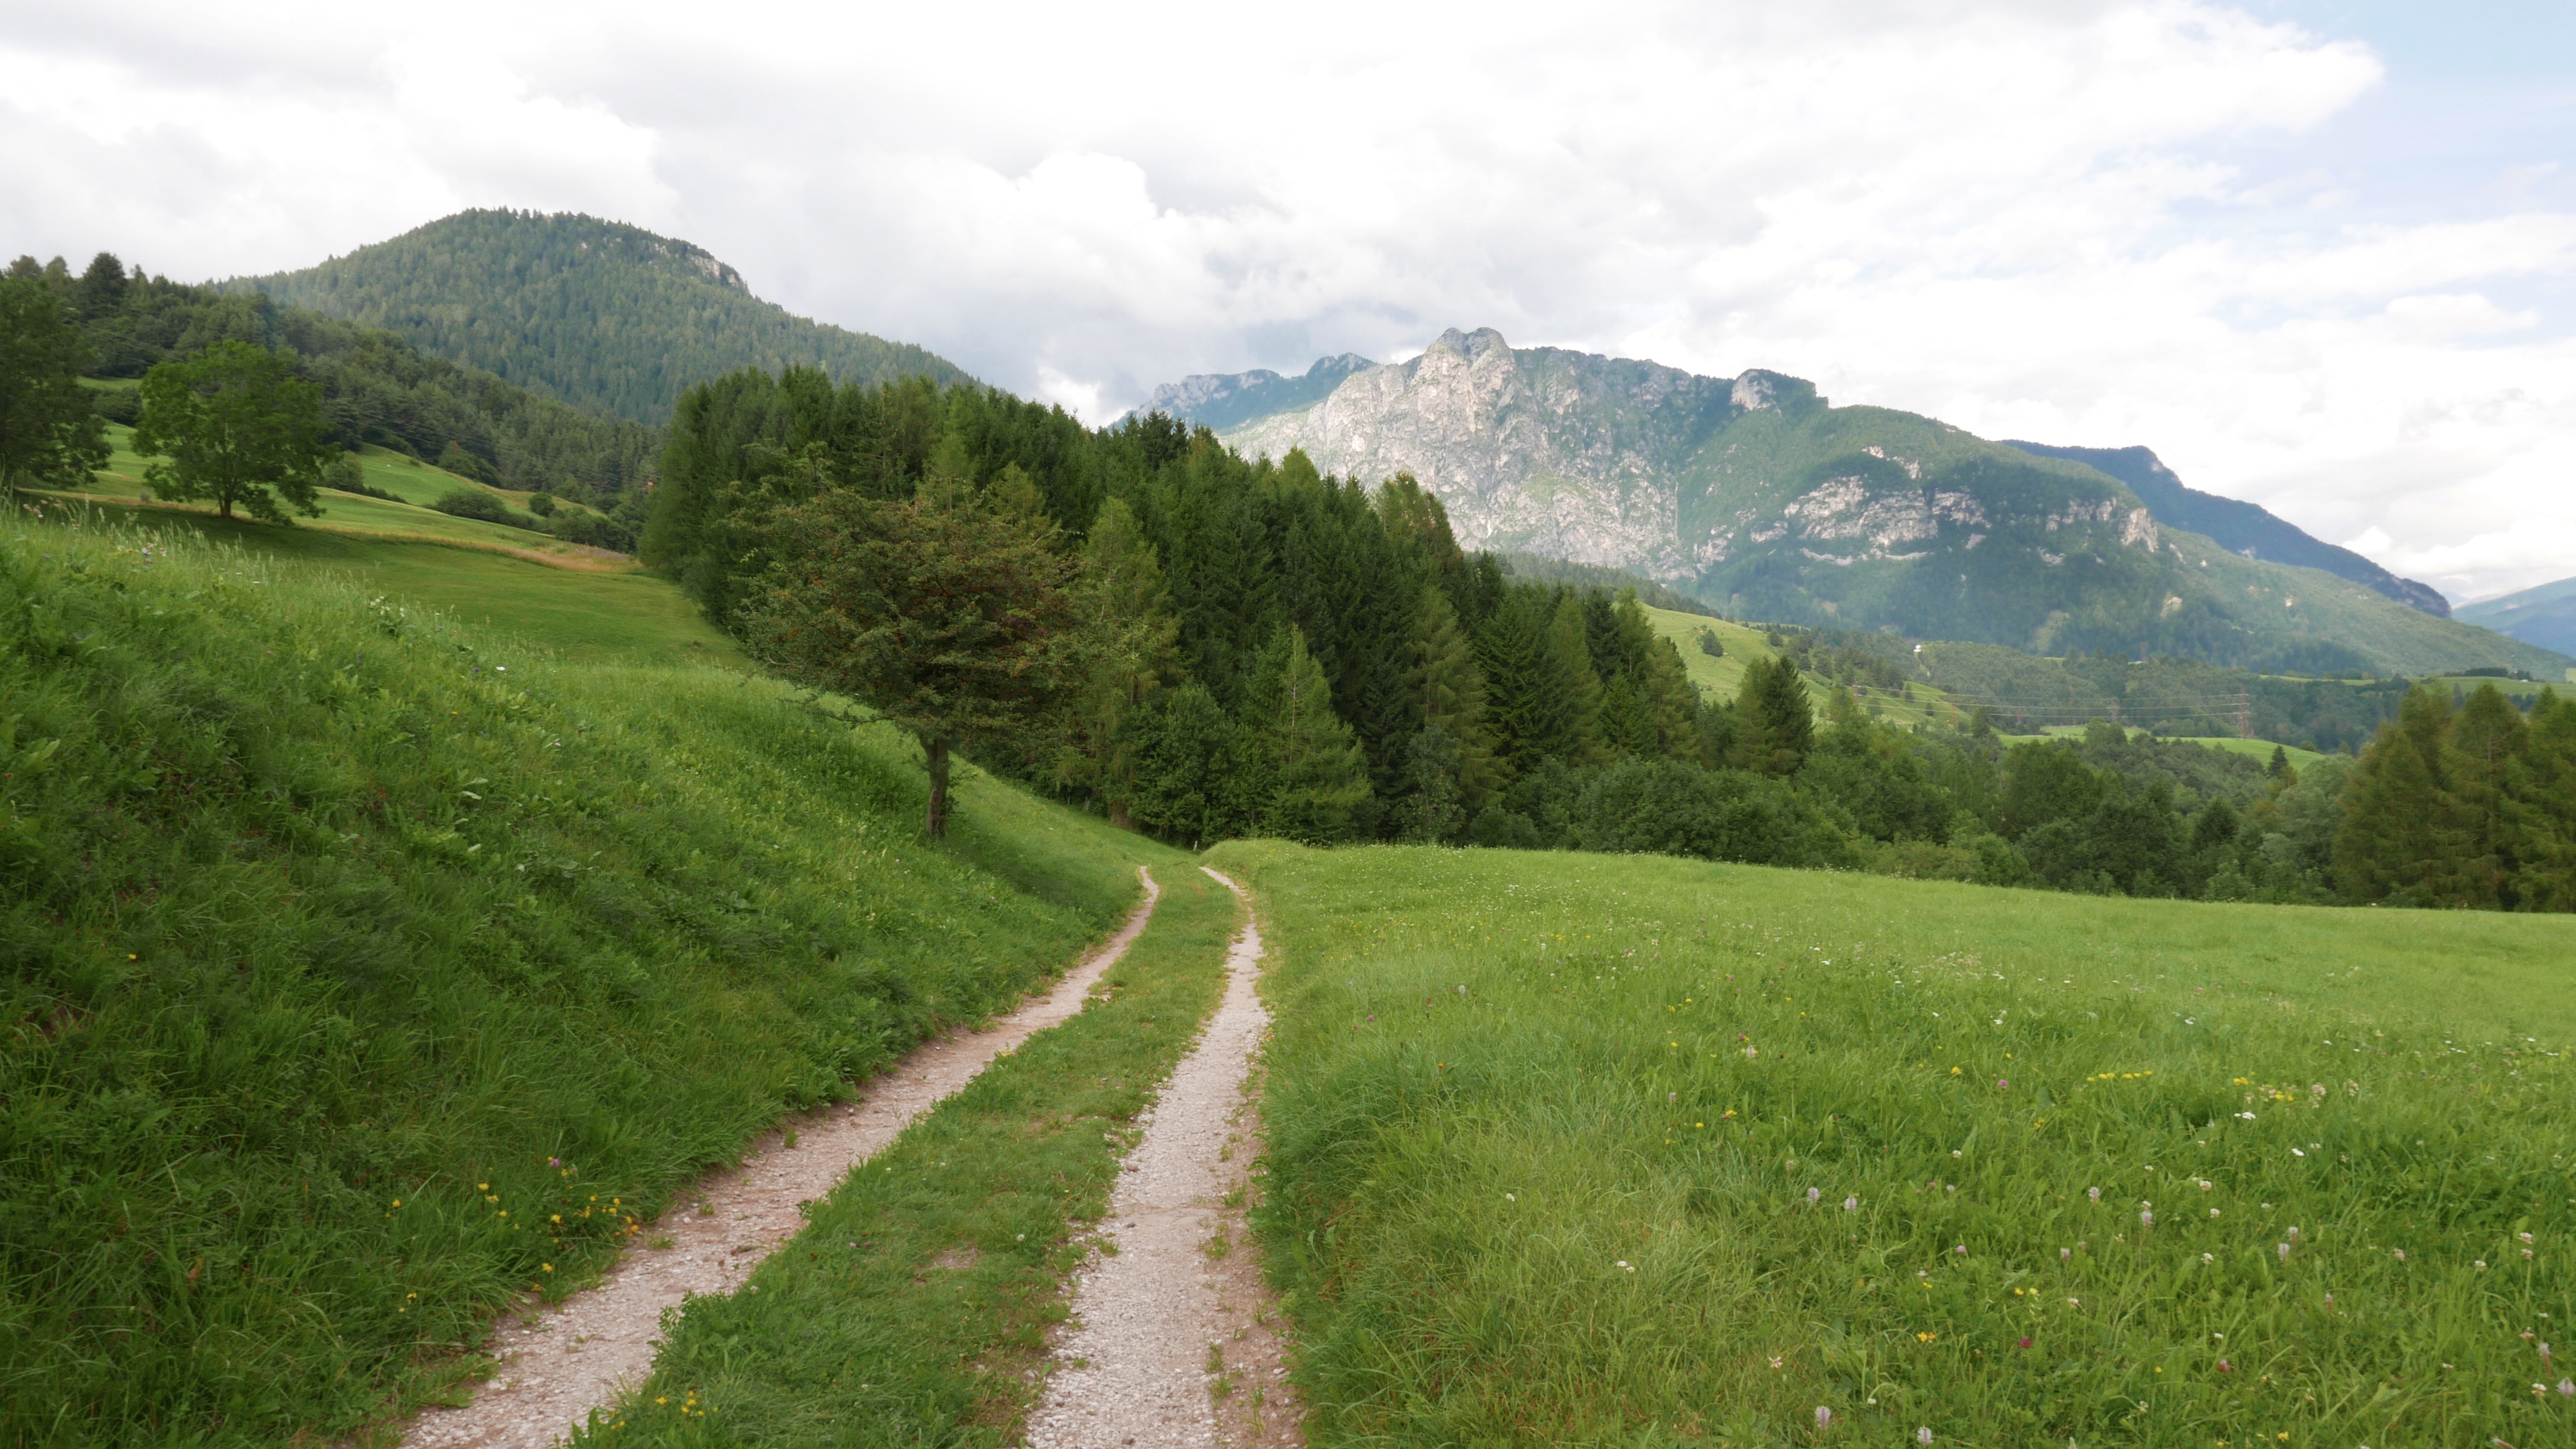
landscape, mountain, trail, field, meadow, hill, valley, mountain range, pasture, highland, ridge, plain, alps, grassland, plateau, fell, ecosystem, rural area, landform, mountain pass, hill station, geographical feature, mountainous landforms